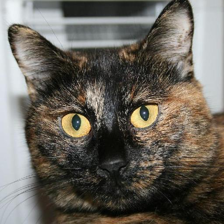
Label: animals